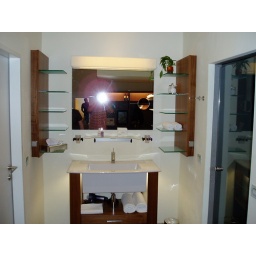
There was a shower room with glass doors and a separate toilet, this was the sink in the middle.